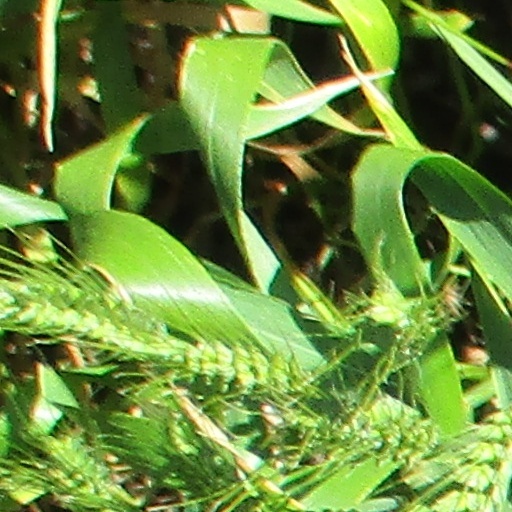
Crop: wheat